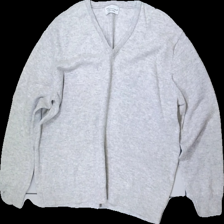
View: front
Type: Sweater
Category: Unisex
Brand: Not in the list
Brand text on label: Hawick Knitwear
Colors: Grey
Material: 100% wool
Cut: Regular, V-collar
Season: All
Stains: Minor
Damage: small stain
Damage location: top center
Price range: 50-100
Recommended usage: Reuse